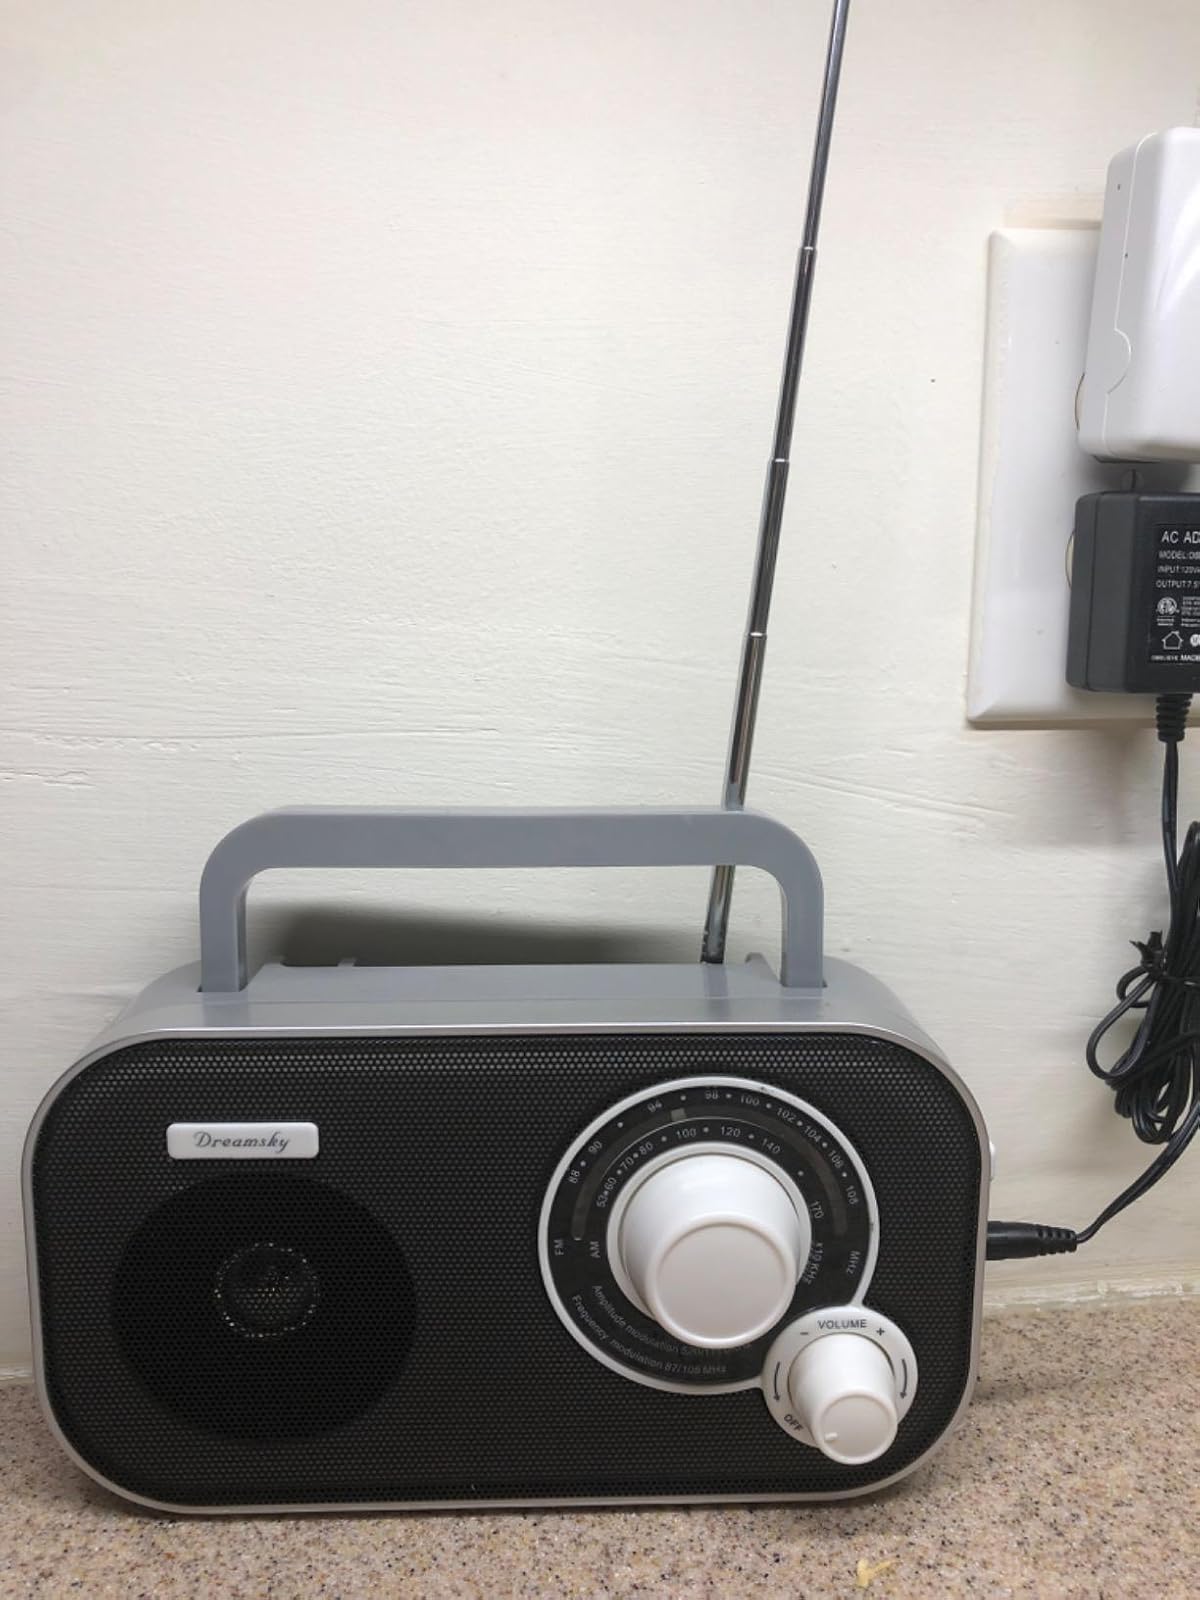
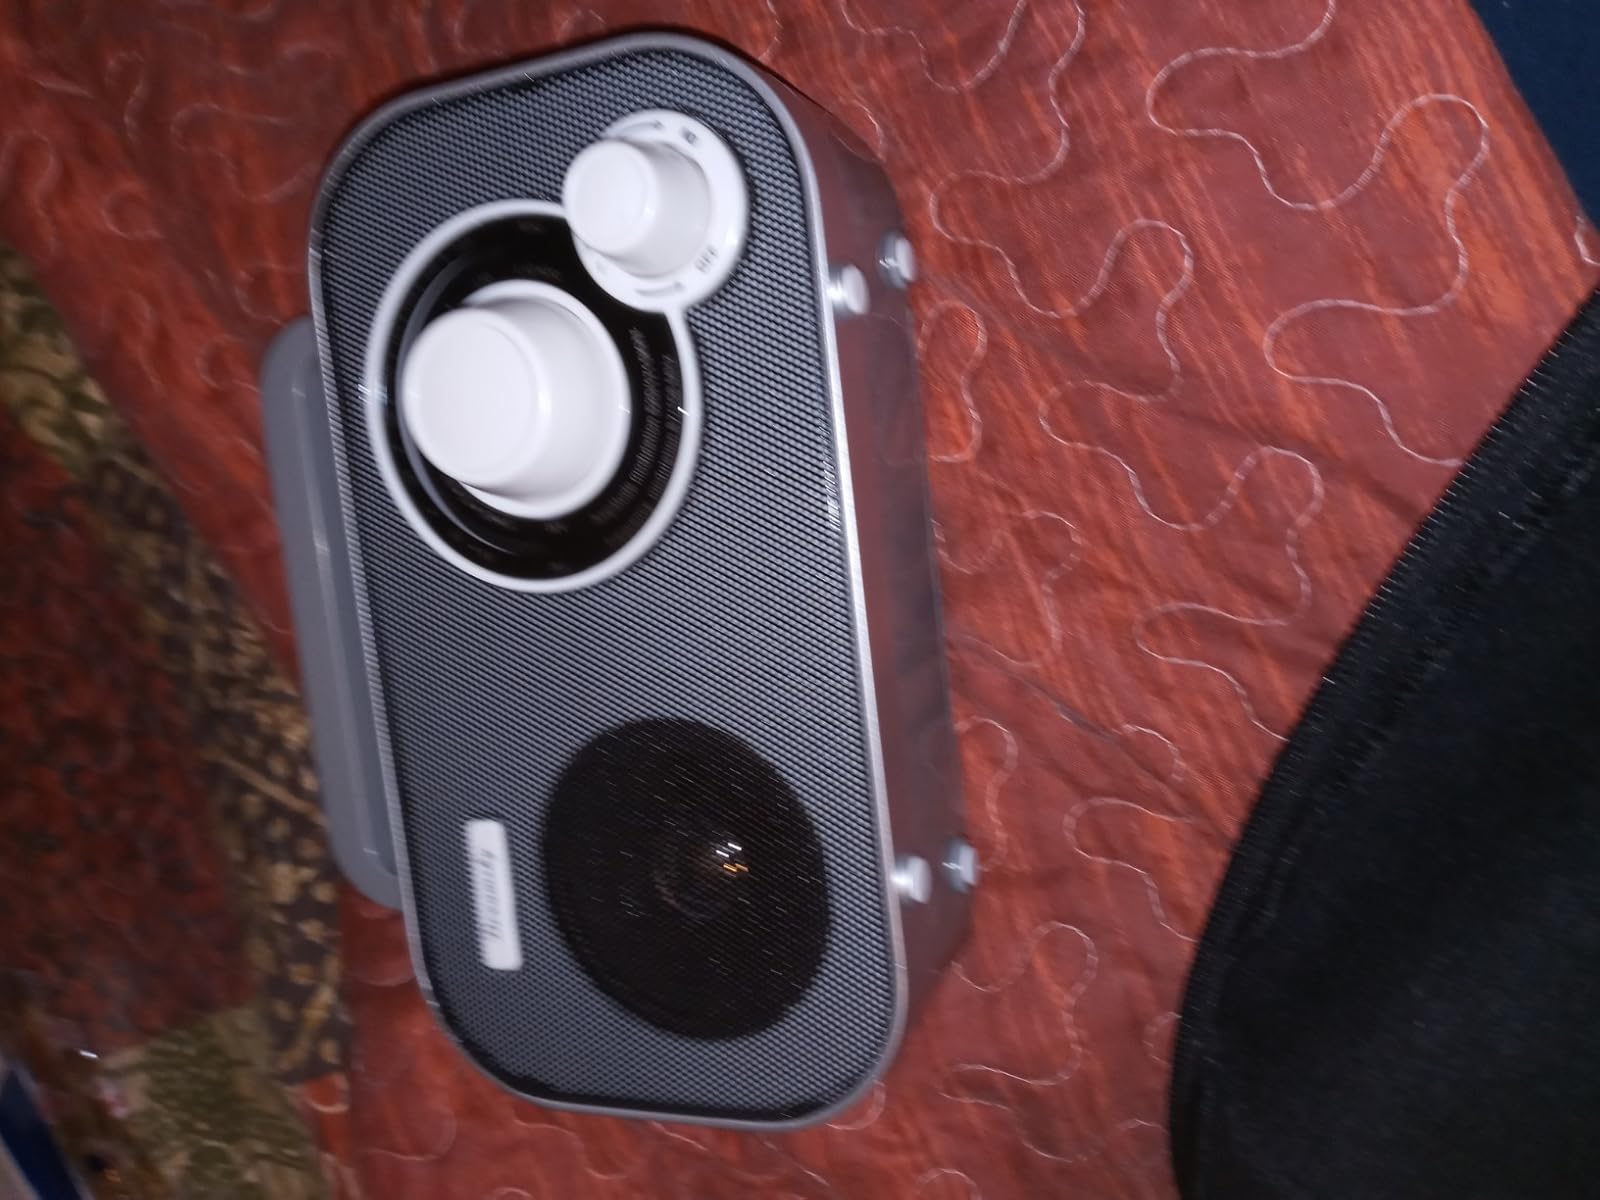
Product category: radio
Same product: yes